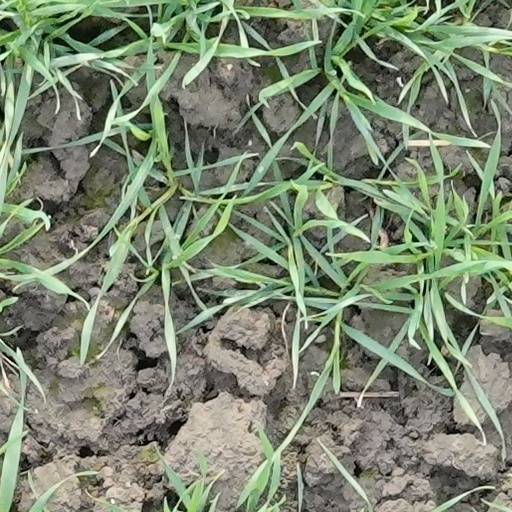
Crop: wheat